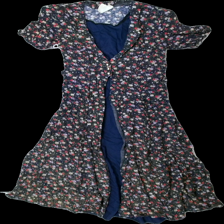
View: front
Type: Dress
Category: Ladies
Brand: Not in the list
Brand text on label: creations madonna
Colors: Blue, Green, Red, Multicolor
Material: 100% viscose
Pattern: Floral print
Cut: Regular
Season: All
Trend: 80s
Damage location: bottom center
Damage 2 location: bottom left
Damage 3 location: bottom left
Price range: 50-100
Recommended usage: Reuse
Description: blommig klänning, vintage
Comment: vintage